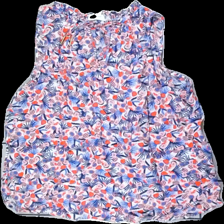
View: front
Type: Top
Category: Ladies
Brand: Holly And Whyte (Lindex)
Colors: Multicolor, Red, Blue, White
Material: 100% viscose
Cut: V-collar
Size: L
Season: Summer
Price range: 50-100
Recommended usage: Reuse